Mormon Road

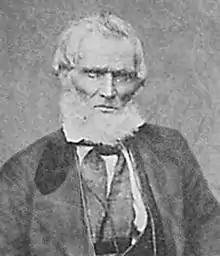
Jefferson Hunt

The wagon road later called the "Mormon Road" was pioneered by a Mormon party with pack horses, led by Jefferson Hunt, intent on obtaining supplies for the struggling, newly founded Salt Lake City, traveling to and from Southern California in the fall and winter of 1847–1848. Following Hunt's route back to Utah in 1848 were discharged veterans of the Mormon Battalion, taking the first wagons over the old pack trail. This route created by the returning veterans confirmed that a wagon route could be made from Salt Lake City southwest through southwestern Utah to link to the Old Spanish Trail at Parowan, that then followed the old pack trail, southwest to the Virgin River. Then using John Fremont's cutoff from the Virgin River at Halfway Wash, crossed southern Nevada, passing over the arid country between the Muddy River and Las Vegas Springs, then over the Spring Mountains at Mountain Springs and Nopah Range beyond through Emigrant Pass to Resting Springs in Southern California. Then, again following the Old Spanish Trail, southwest along the Amargosa River to Salt Spring then a long dry haul across the Mojave Desert to Bitter Spring and on to the Mojave River at Fork of the Road with the Mohave Trail. From there the route followed the river upstream to the crossing at its lower narrows. There they left the river, crossing the remaining desert to Cajon Summit on Baldy Mesa, then descended past Cajon Pass, through Crowder Canyon and the lower Cajon Canyon to the San Bernardino Valley. The road crossed the valley to the Rancho Santa Ana del Chino and then followed the Sonora Road from there west to the pueblo of Los Angeles.